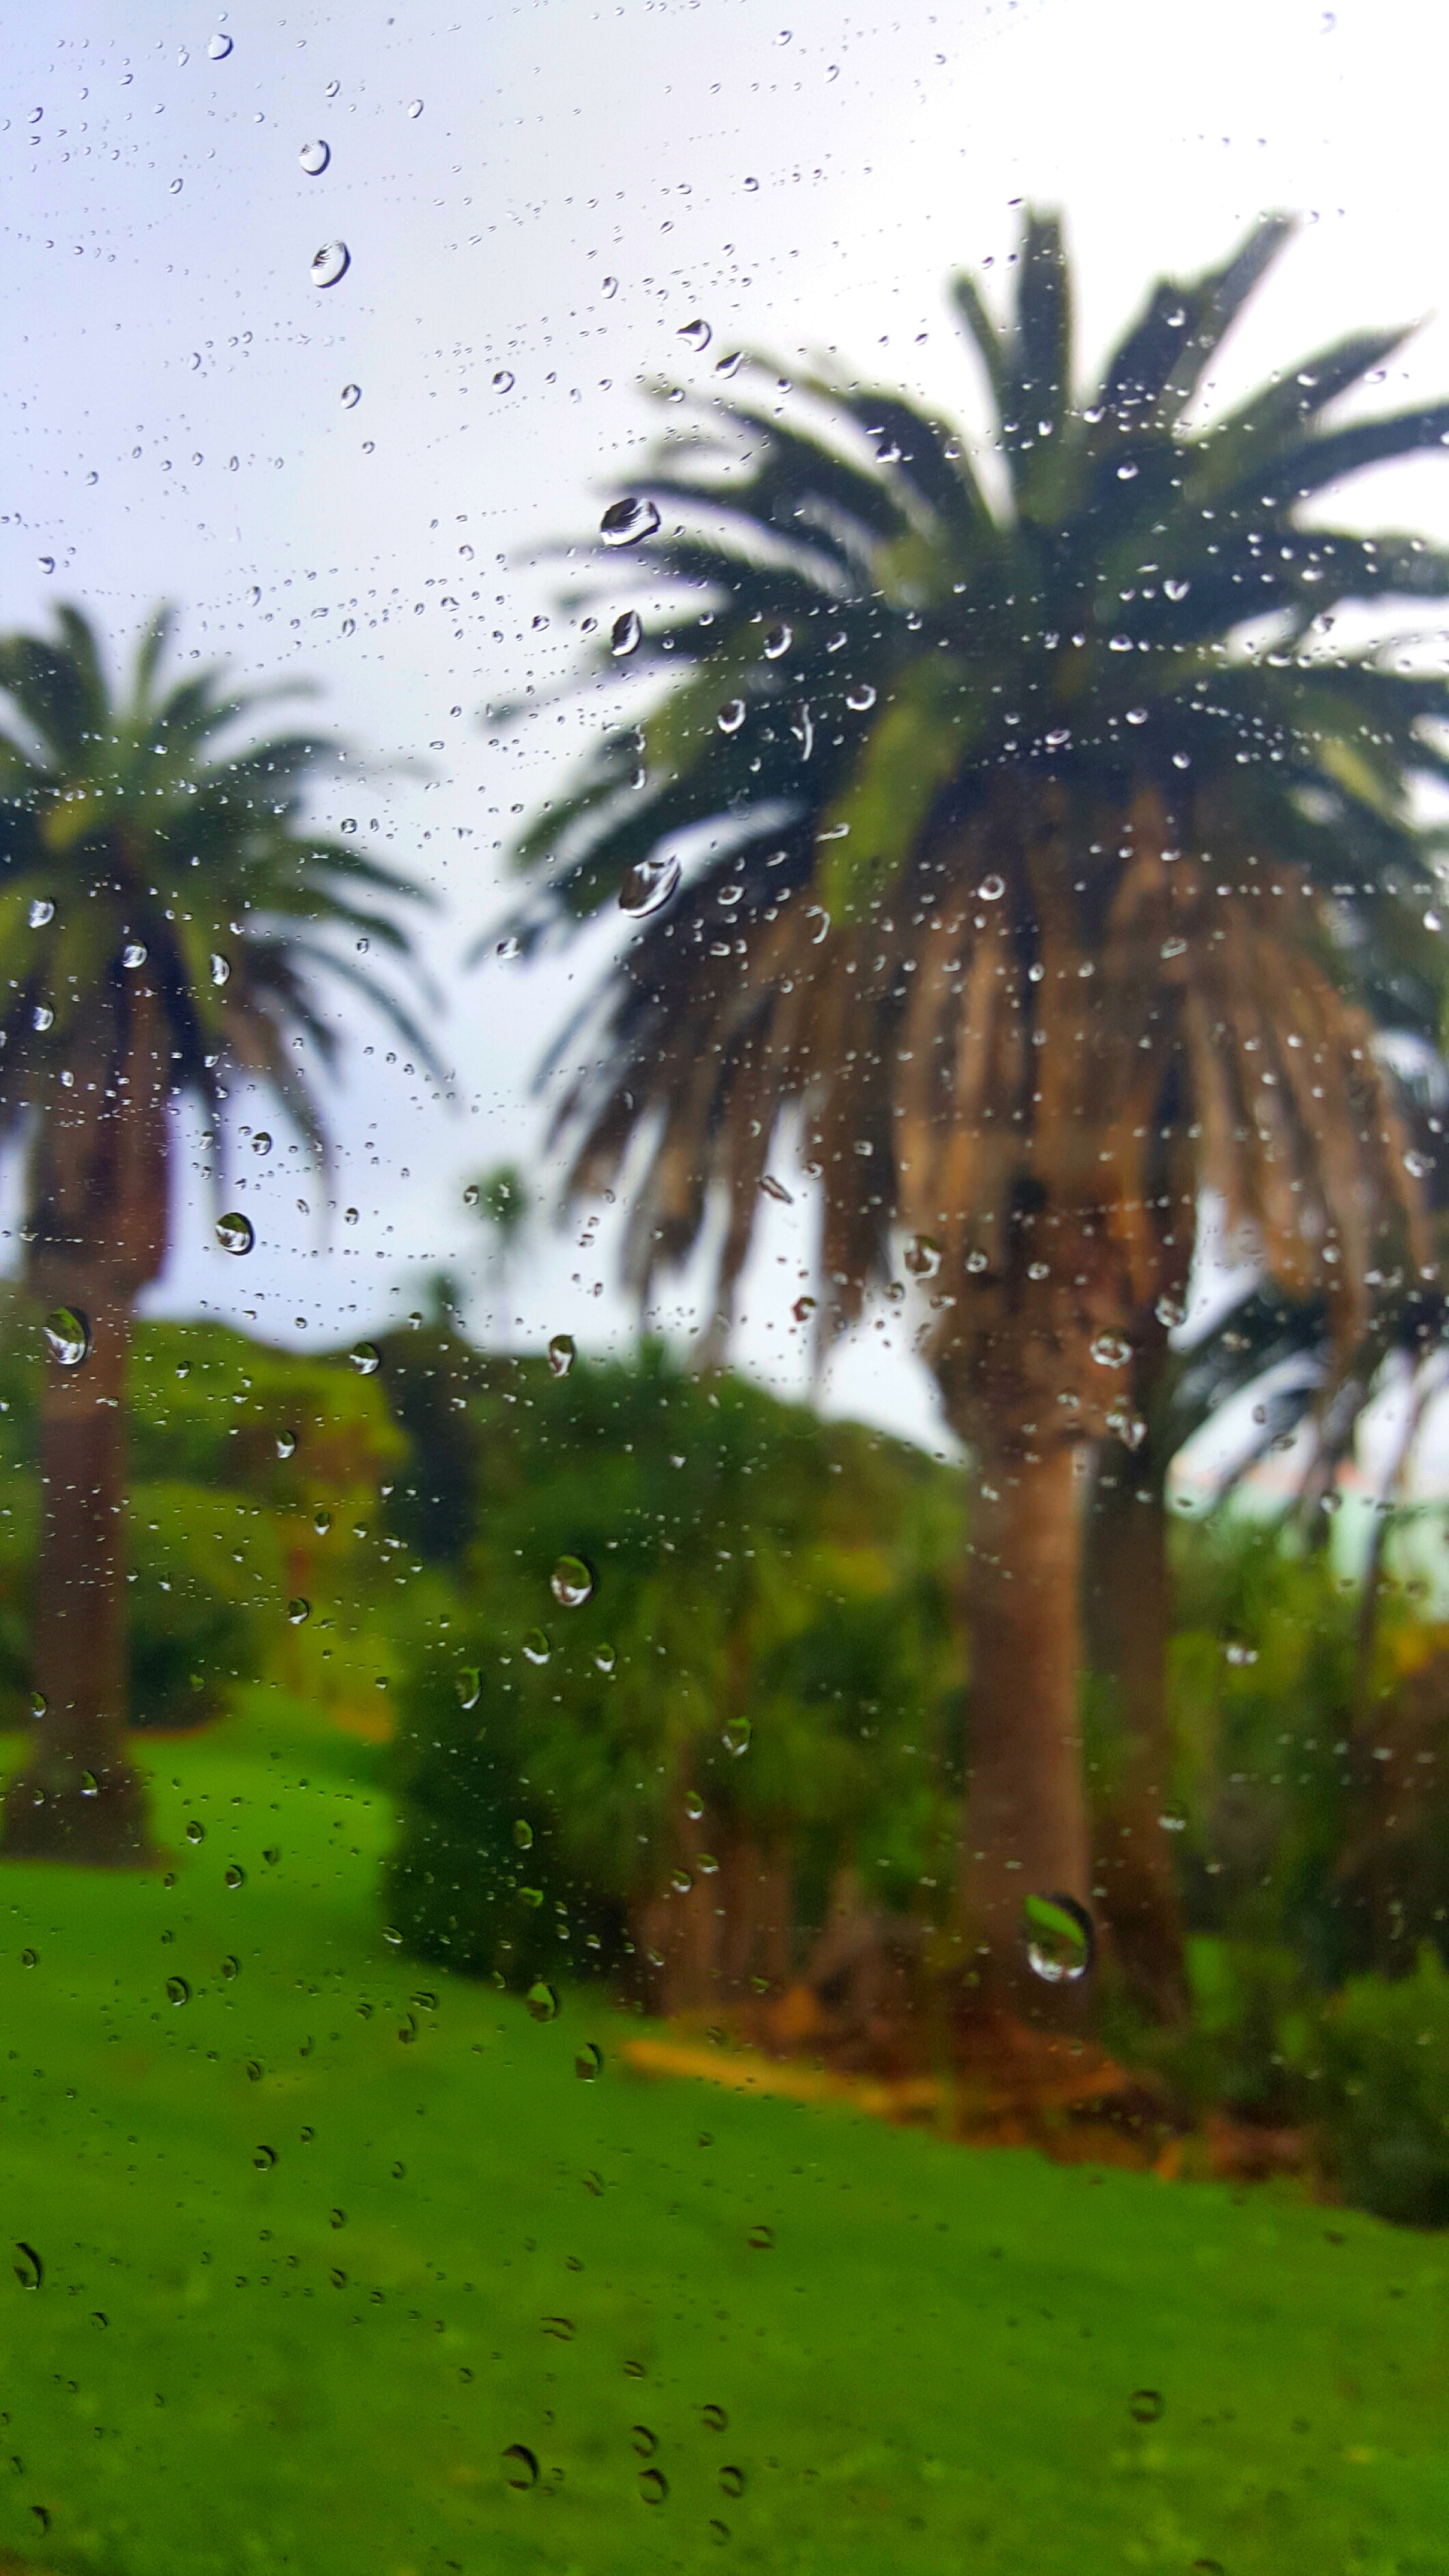
tree, grass, branch, plant, leaf, flower, green, jungle, produce, botany, woody plant, land plant, arecales, palm family